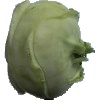
Label: images